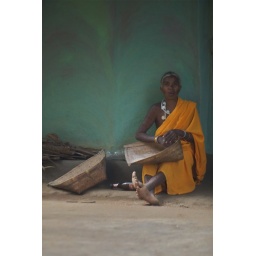
Muria woman sitting in front of house India